Charles T. Barney

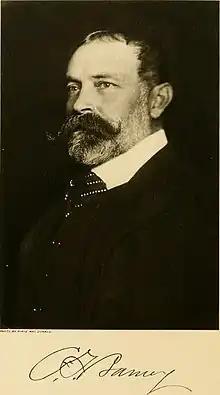

Charles Tracy Barney (January 27, 1851 – November 14, 1907) was an American banker who was the president of the Knickerbocker Trust Company, the collapse of which shortly before Barney's death sparked the Panic of 1907.